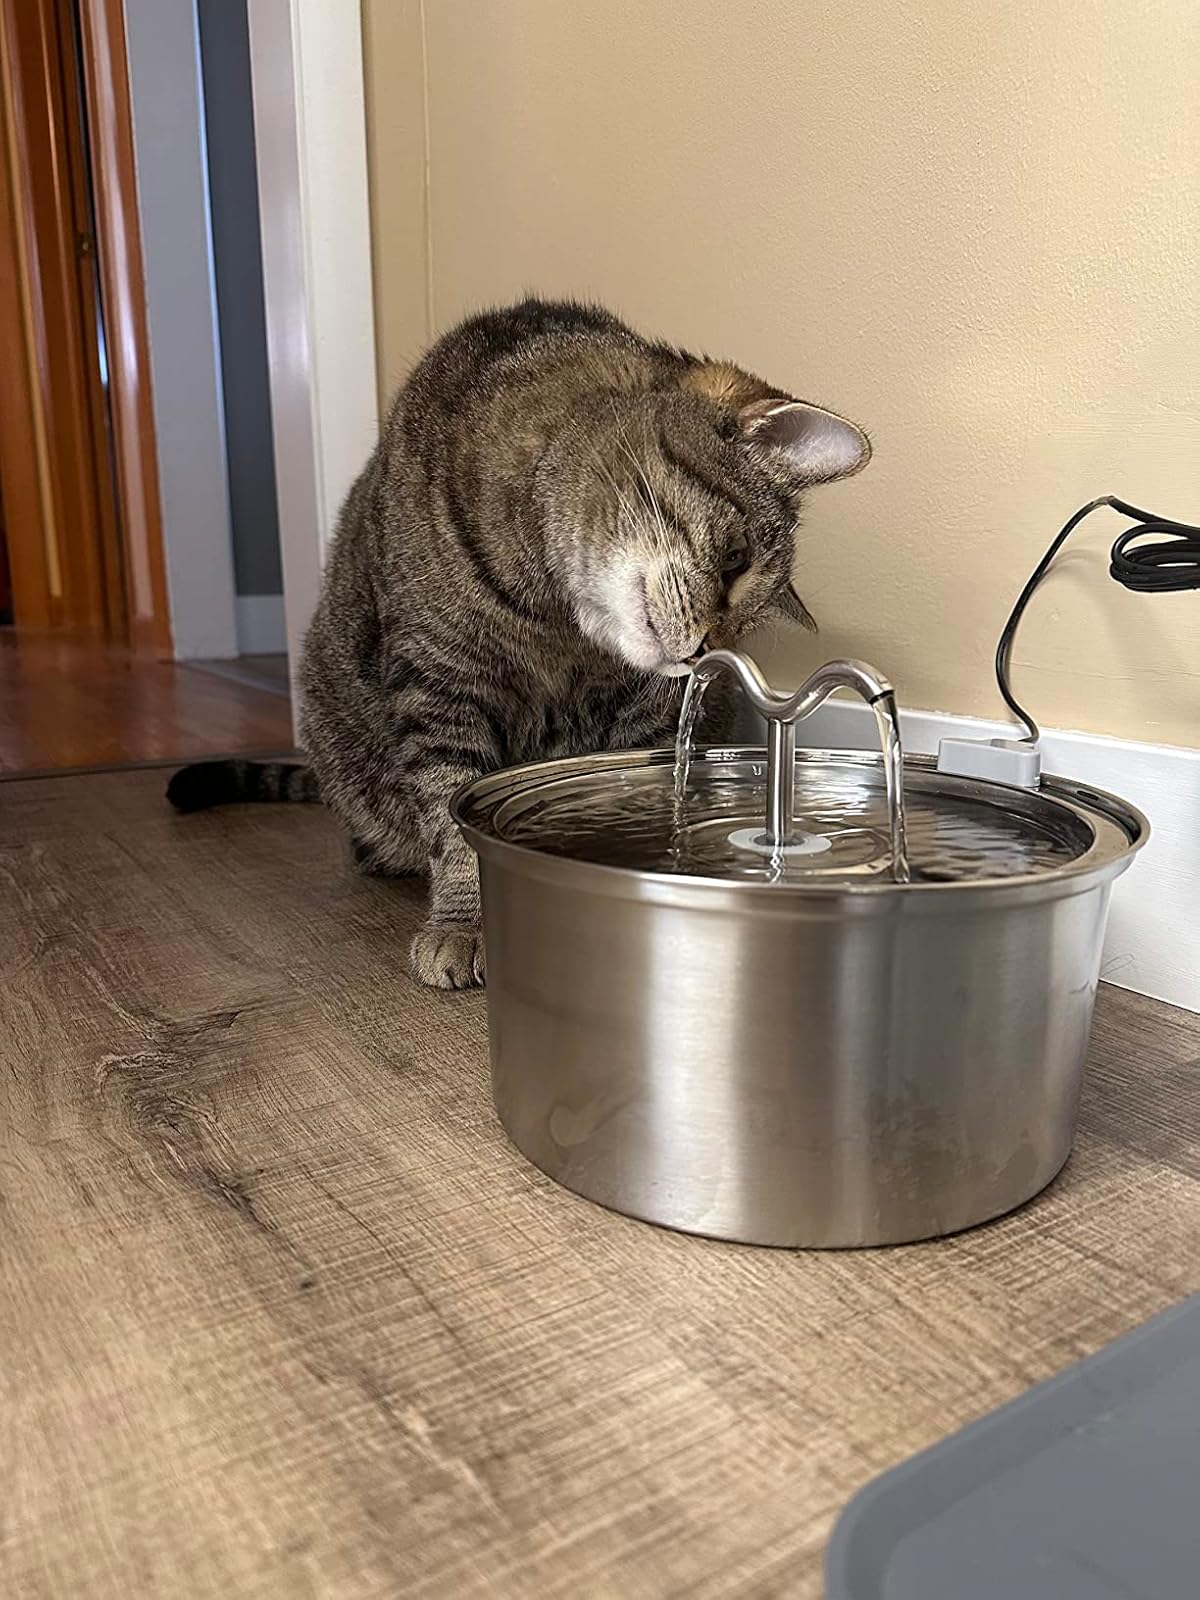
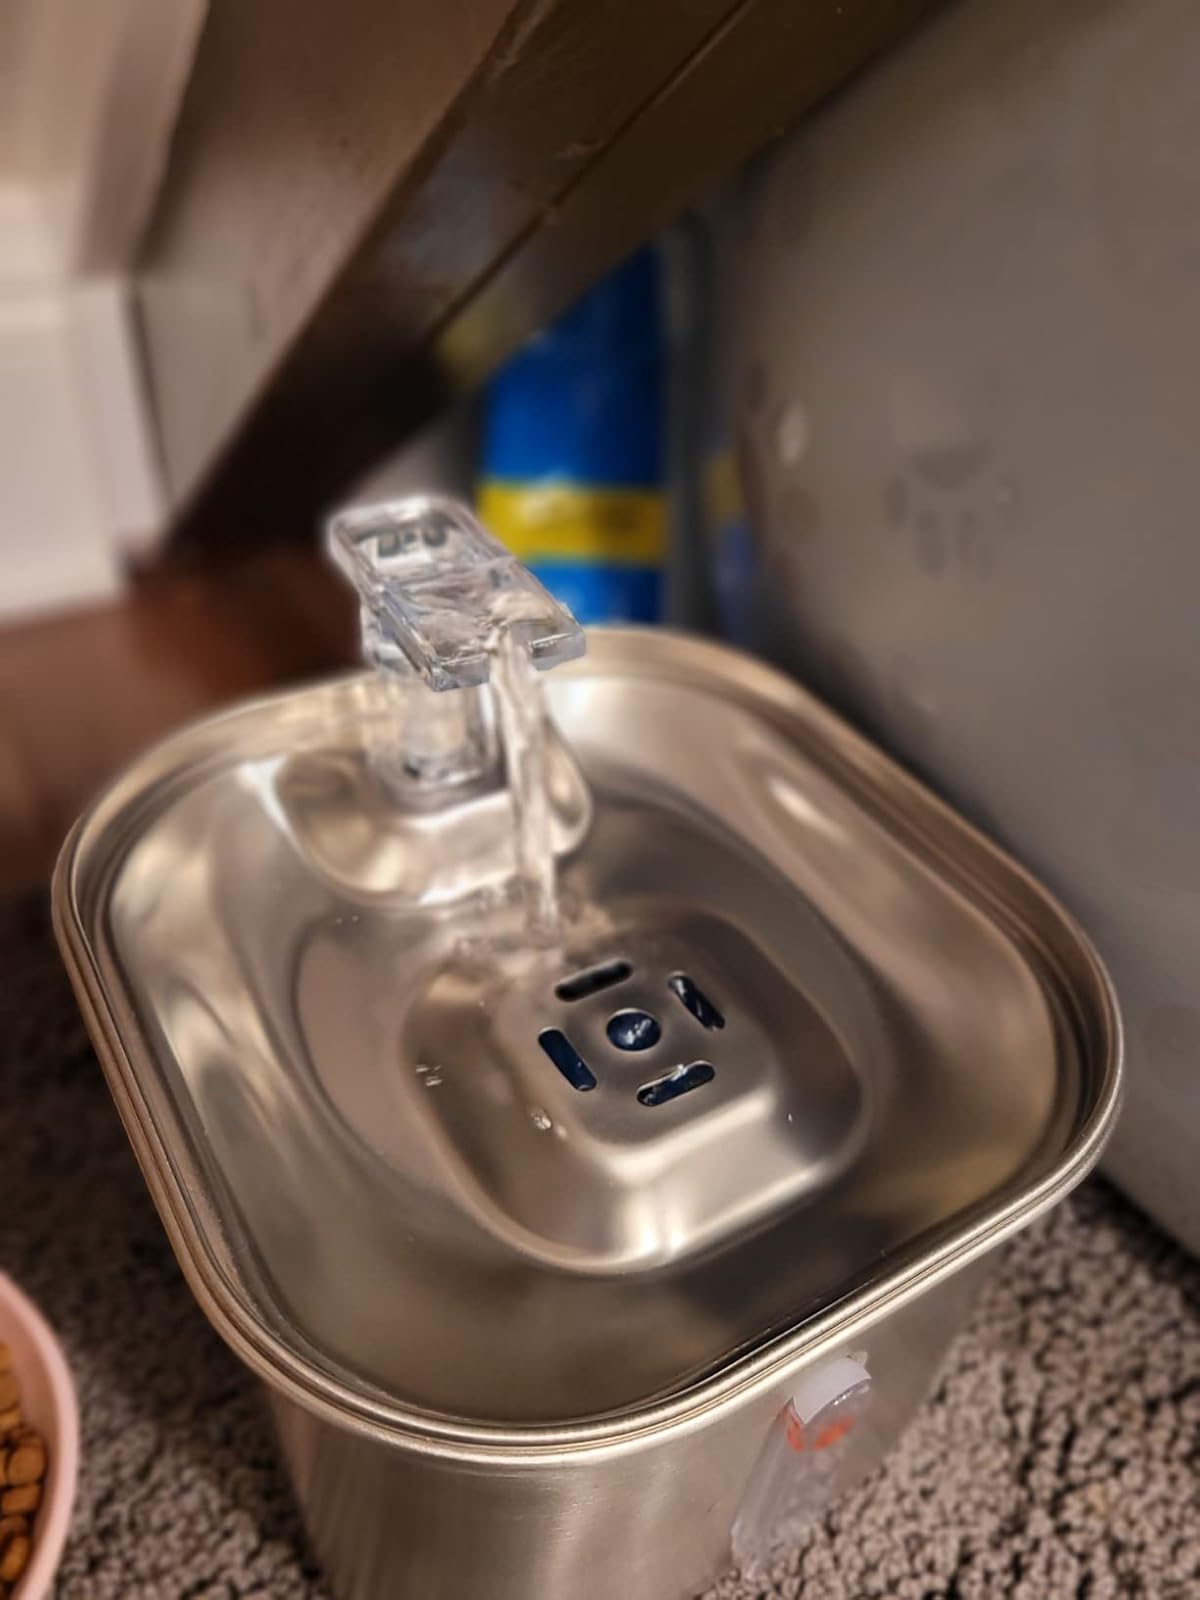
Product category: items_bowl
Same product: no